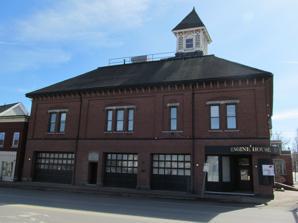
Building: Engine House (Auburn, Maine)
Country: United States of America
Year built: 1879
United States historic place Engine House U.S. National Register of Historic Places Engine House Show map of Maine Show map of the United States Location Auburn, Maine Coordinates 44°5′50″N 70°13′40″W / 44.09722°N 70.22778°W / 44.09722; -70.22778 Built 1879 Architect Stevens & Coombs NRHP reference No. 78000156 Added to NRHP May 22, 1978 The Engine House is an historic former fire station at Court and Spring Streets in downtown Auburn, Maine , USA.  Built in 1879, it is one of the few surviving 19th-century fire stations in the state of Maine .  It was listed on the National Register of Historic Places in 1978. Description and history The former Auburn Engine House is located at the southeast corner of Spring and Court Streets, overlooking the city's central business district.  It is a two-story rectangular brick structure, with a truncated hip roof and a granite foundation.  A square wood-frame belfry rises from the western end of the flat section at the center of the roof.  The north-facing front had four engine bays, the rightmost of which has been converted to a retail entrance; the other three retain their garage bay doors.  Between the first and second bays from the left is a pedestrian entrance topped by a panel identifying the building. The second floor is relatively unmodified, with groups of windows (2-3-1-2) set under segmented brick arch panels, with granite sills and lintels.  The cornice is lined with wooden brackets. The first station in this area was a private company established in 1849, when it was known as Lewiston Falls and was still part of adjacent Lewiston .  In 1859 the Auburn Village Corporation, which operated the fire protection service, purchased this lot and built a wood-frame fire house on it.  This corporation was acquired by the city of Auburn in 1867.  A new fire house was built on the site in 1870 to accommodate new equipment; it was destroyed by fire (probably started in its stables) in 1878.  This fire house was completed the following year.   It remained in active service until 1971, and has now been adapted for use as a commercial/retail space. See also National Register of Historic Places listings in Androscoggin County, Maine References